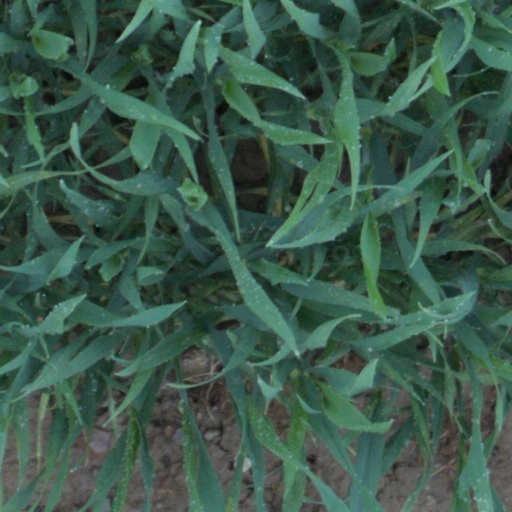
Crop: wheat